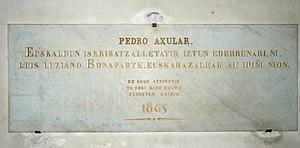
Sare, plaque commémorative de l'écrivain Axular Euskara: Sara, Axular idazlearen omenezko plaka.Pedro Axular. ""Euskaldun iskribatzailetatik iztun ederrenari, Ni Luis luziano Bonaparte euskarazaleak au ipiñi nion. Ez dago atsedenik ta odei gabe egunik zeruetan baizik. 1865"""